Moner Manush

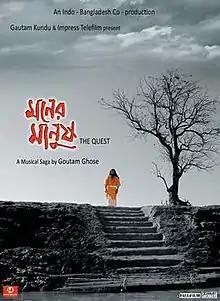
Theatrical Release Poster

 is a 2010 Indo-Bangladesh joint production Bengali-language biographical musical drama film based on the life and philosophy of Lalon, a noted spiritual leader, poet and folk singer of Bengal in the 19th century. Directed by Goutam Ghose, who also wrote the screenplay, the film has Prosenjit as the lead actor portraying the character of Lalan Fakir. Paoli Dam plays the character of Komli, the key female disciple of Lalan. has been critically and commercially successful.